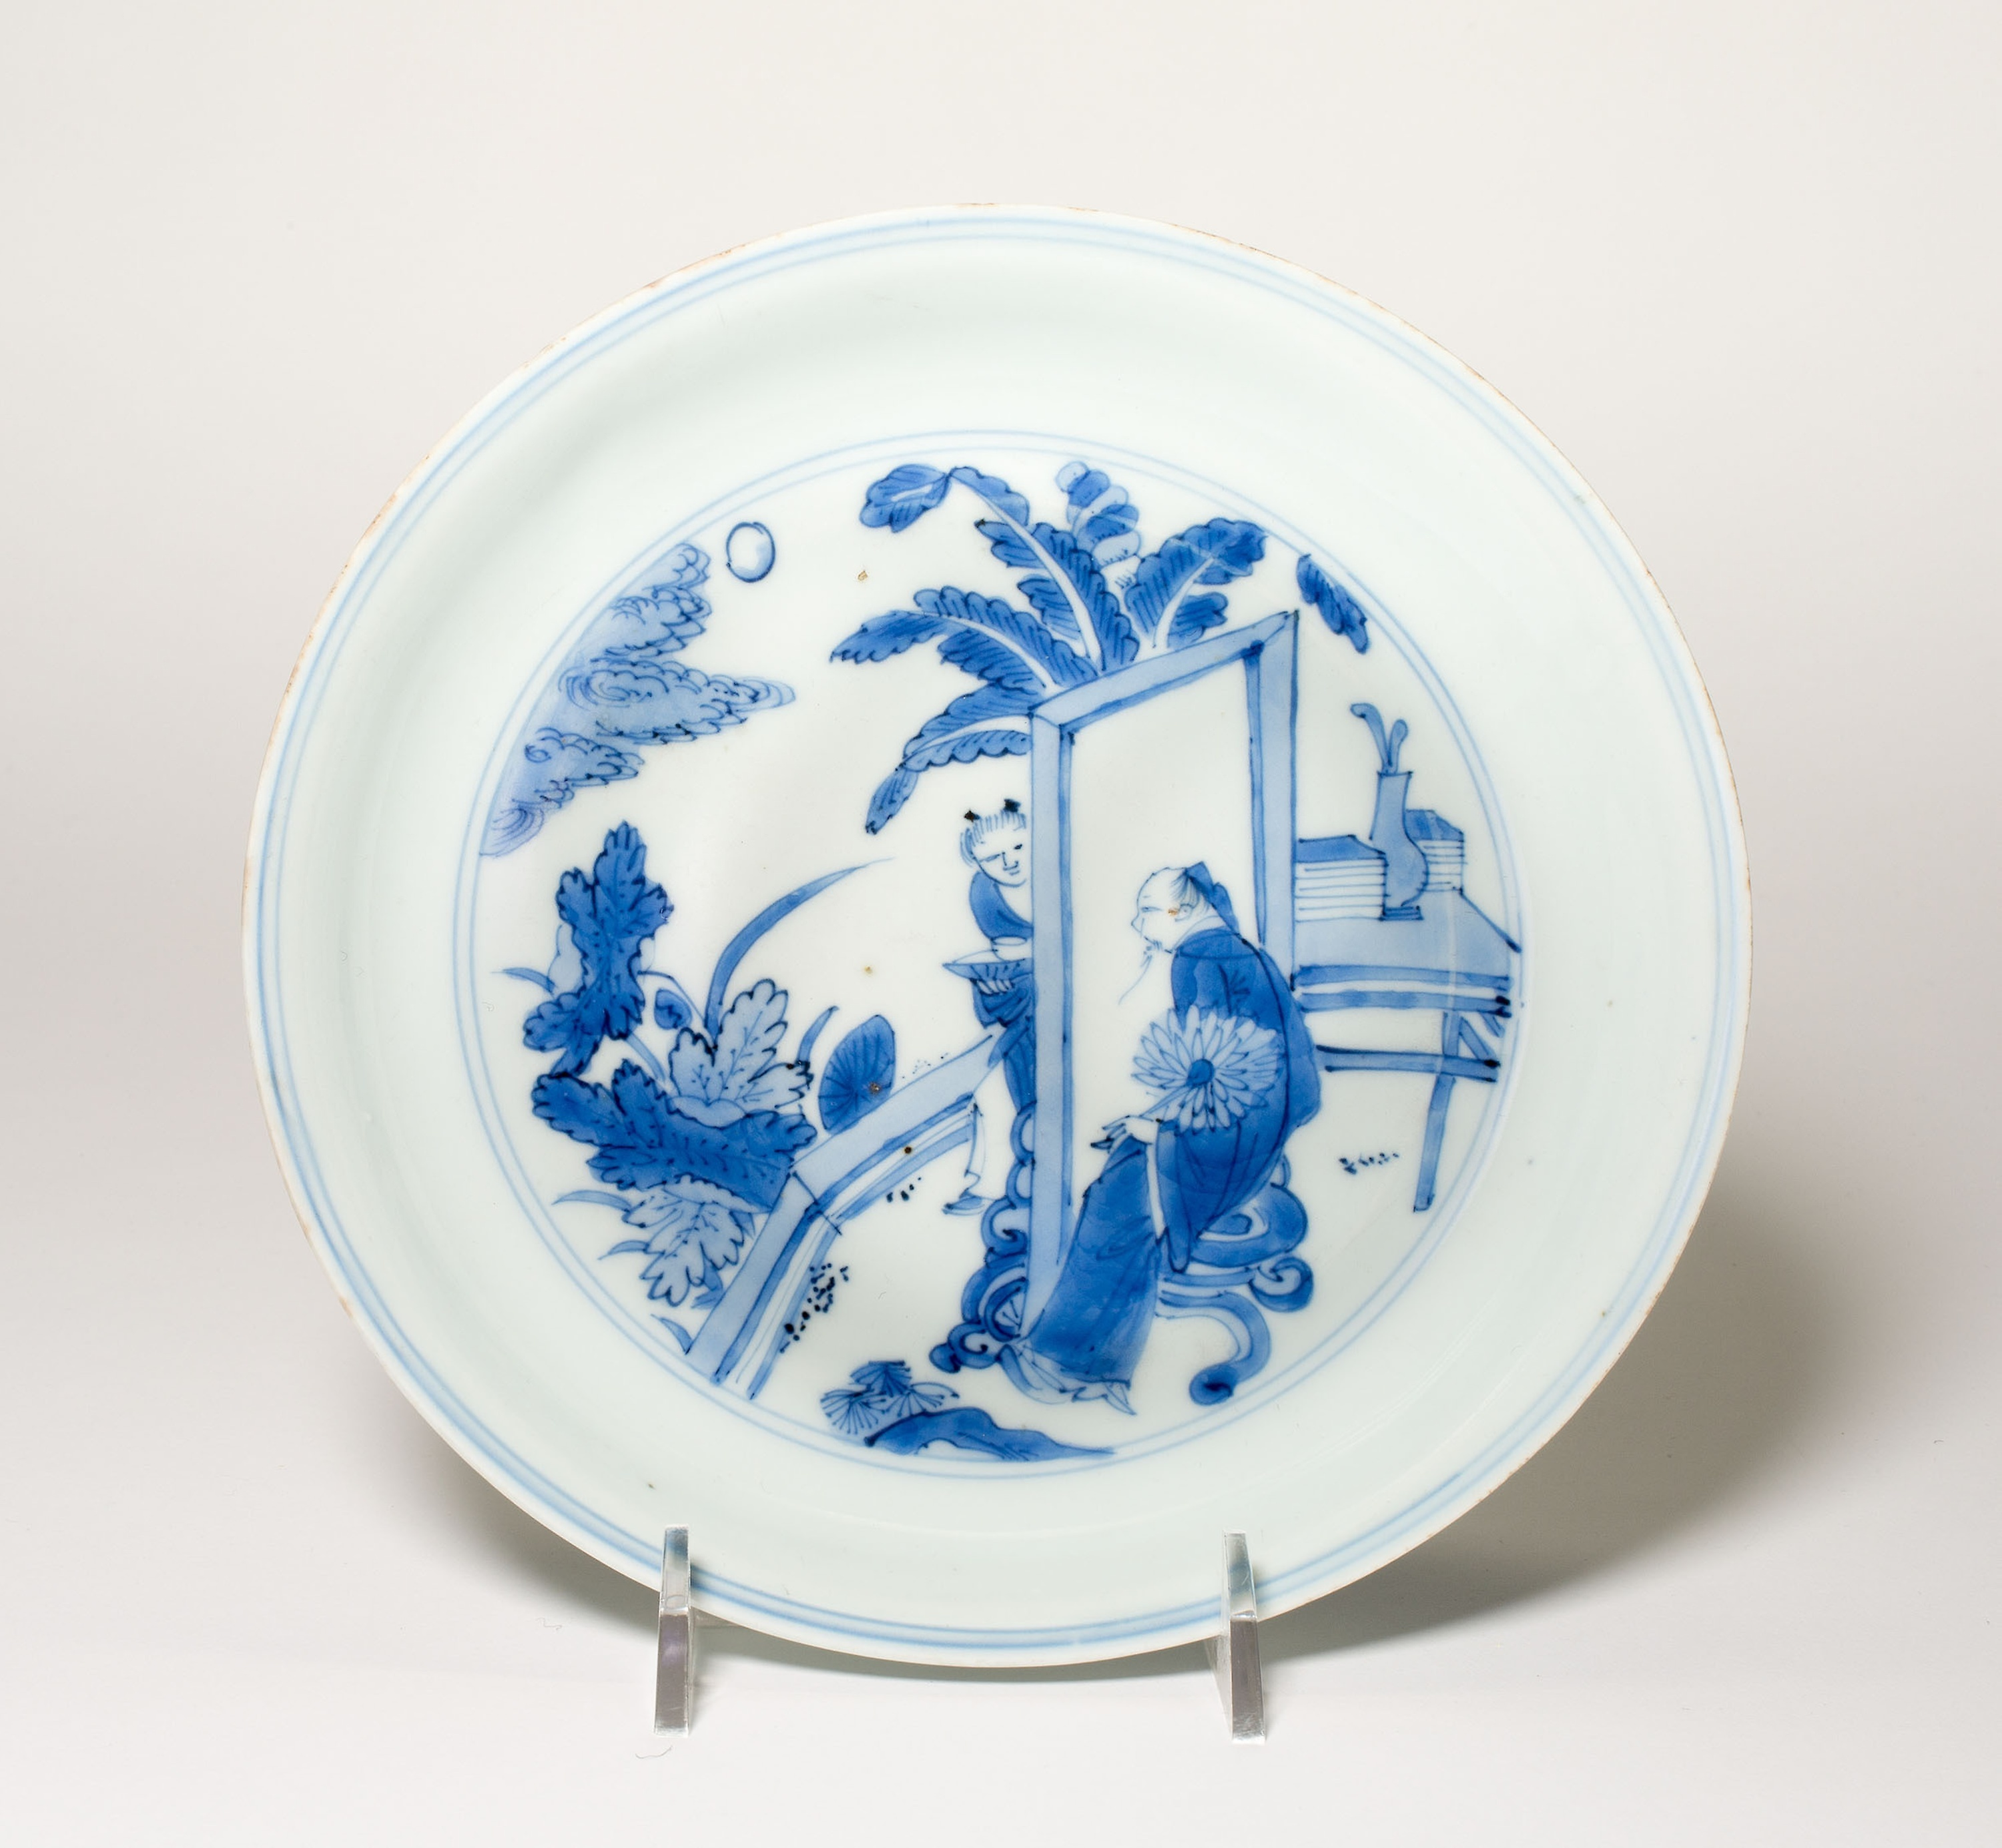
porcelain, dishware, blue and white porcelain, plate, ceramic, tableware, platter, dinnerware set, earthenware